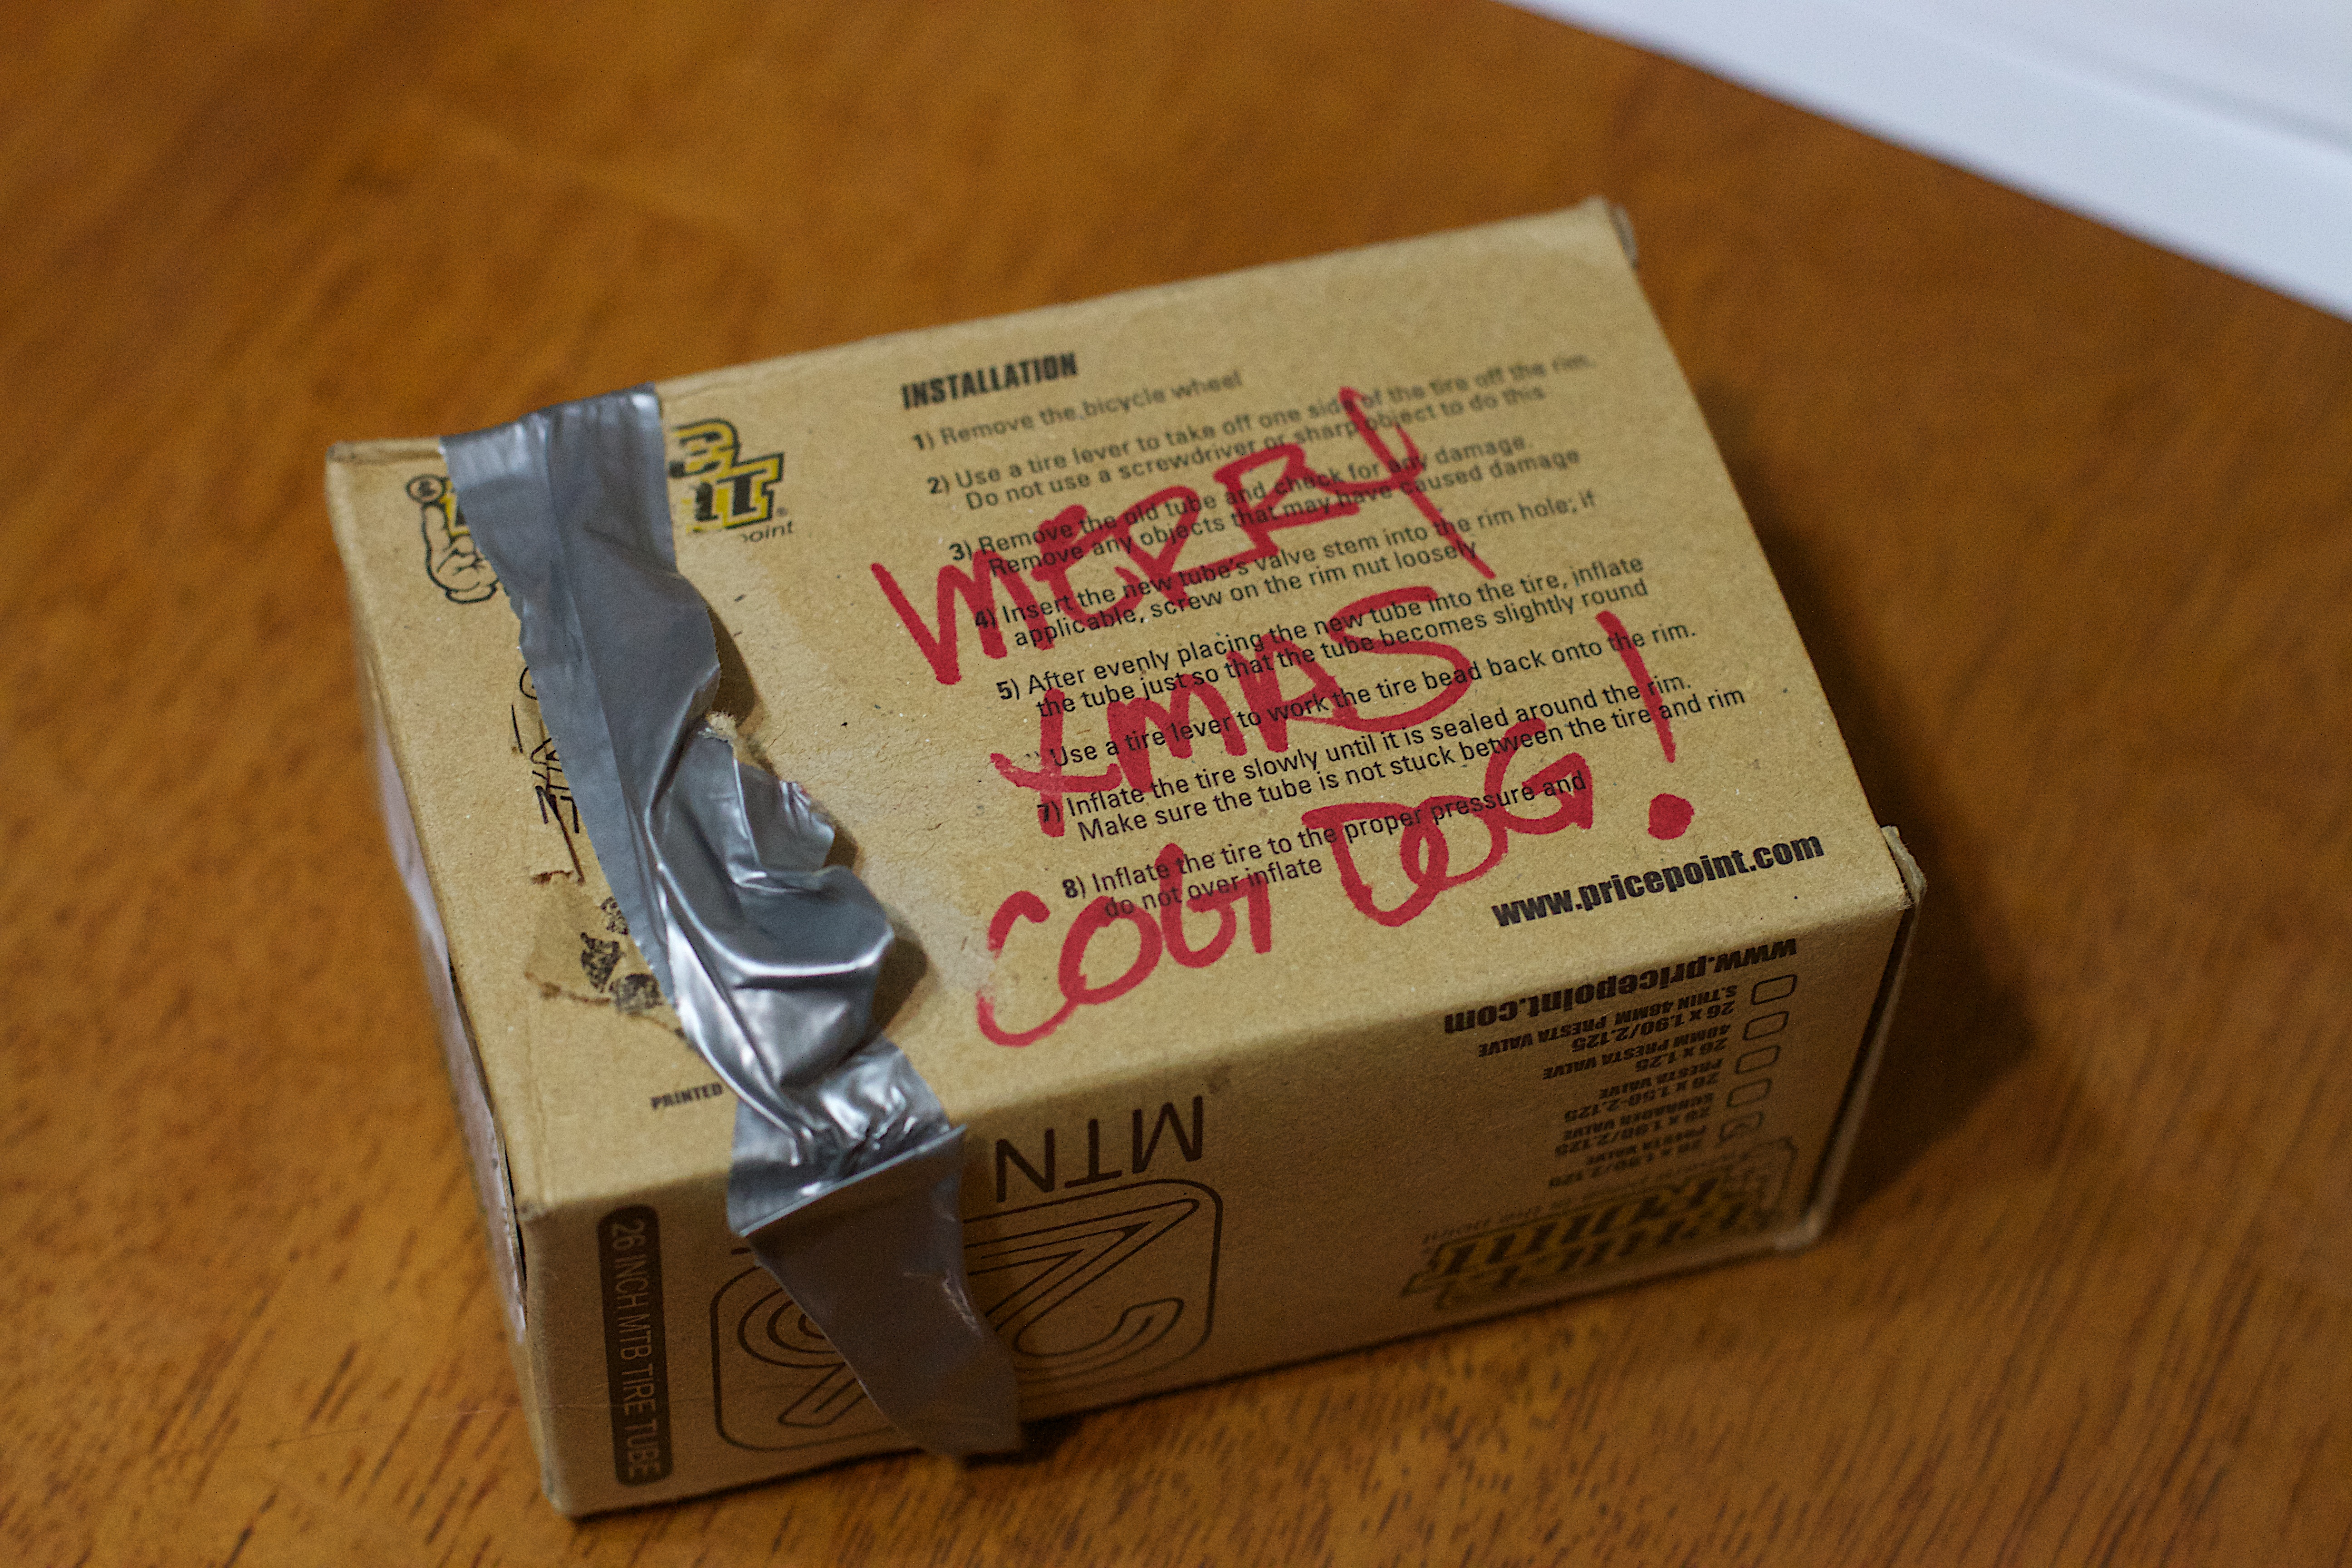
food, label